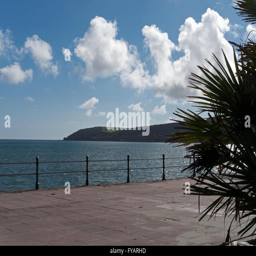
the seafront with its palm trees overlooking bay